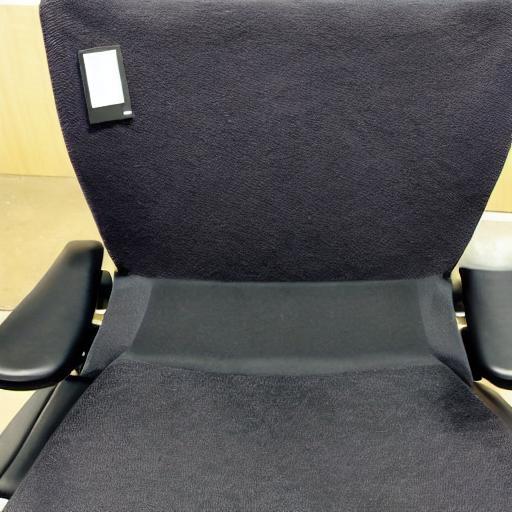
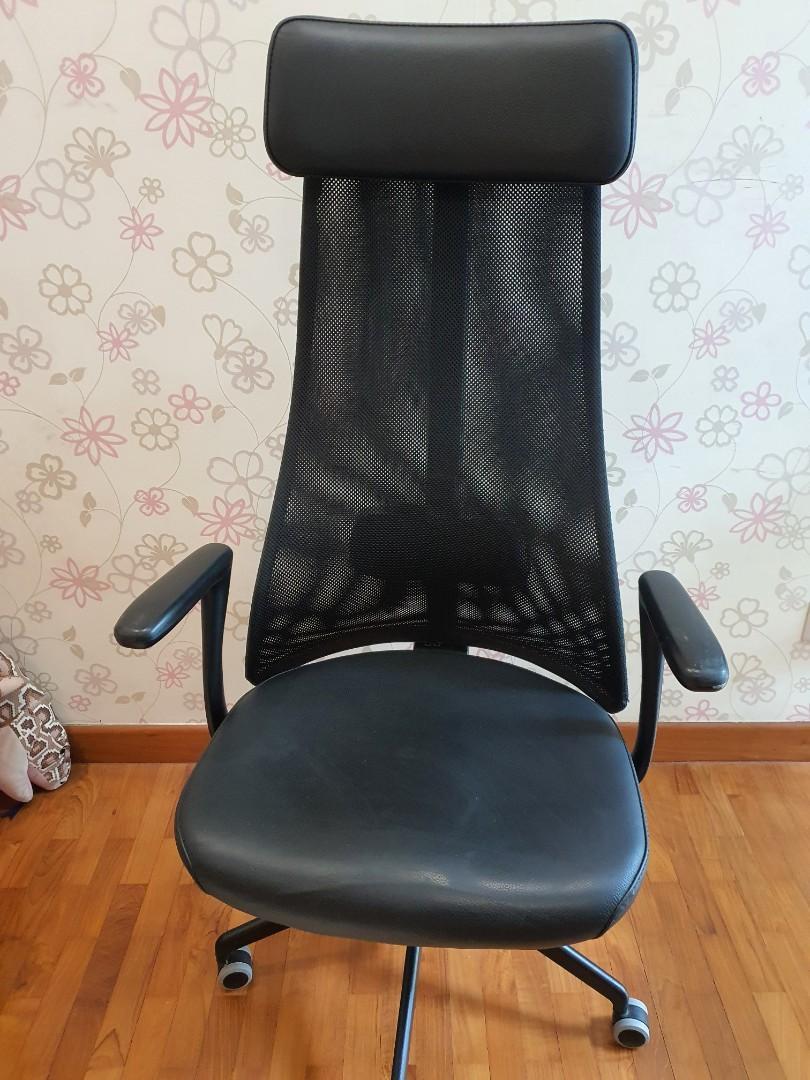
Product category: items_chair
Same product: no